Séance Time

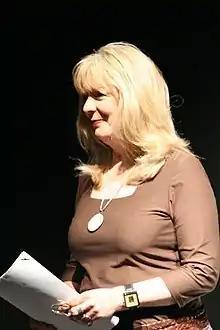
Critics praised the performance of Alison Steadman "(pictured, 2006)"

Critics responded positively to "Séance Time", with a number of them characterising it as genuinely scary. Vicki Power, writing for "The Daily Telegraph", described the episode as "clever and chilling", while Julia Raeside and Victoria Segal, writing for "The Sunday Times", called it "cleverly executed", and Baylis described it as "a faith-restorer for those who love" television drama. Mark Jones, writing for theguardian.com, called the episode "suitably spooky" and a "fitting end to a second series that has excelled at times", and Chris Bennion, writing for "The Independent", similarly described it as a "brilliant series finale". A contrary opinion was offered in a review in the "Liverpool Echo"; the author called "Séance Time" a "decent enough watch", but felt that it was "a relatively disappointing episode" which was "unable to match what had gone before". Baylis and Bennion stressed that the episode was very scary, with Bennion comparing it to "The Harrowing"; he was complimentary of both, particularly their respective final scenes. Owen also compared the two, but noted that "Séance Time" contains more humour.